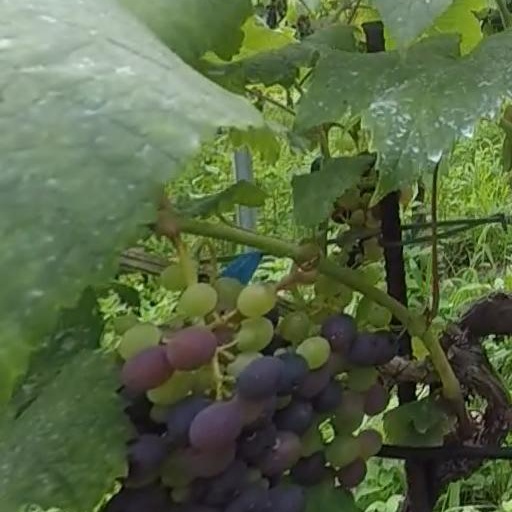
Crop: grape